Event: Nepal Earthquake
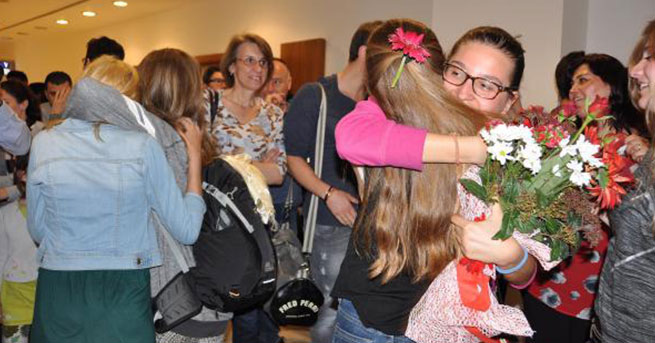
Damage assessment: no_damage